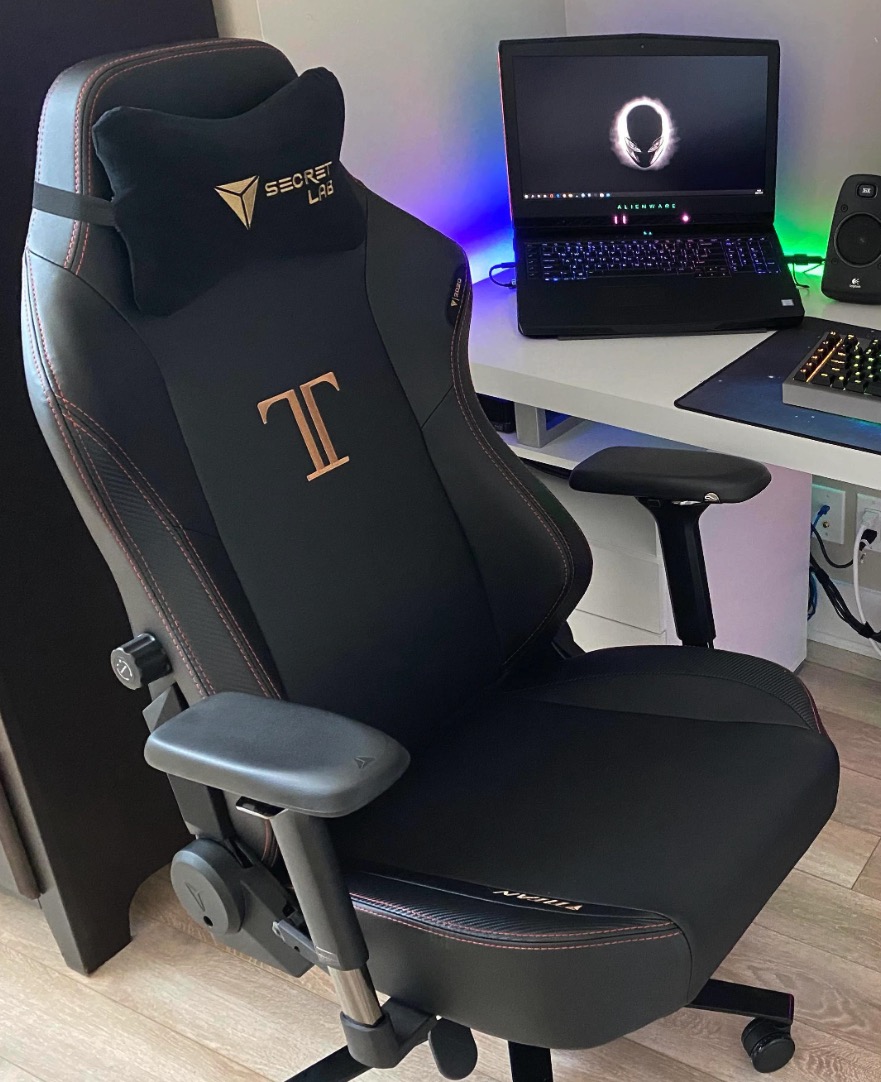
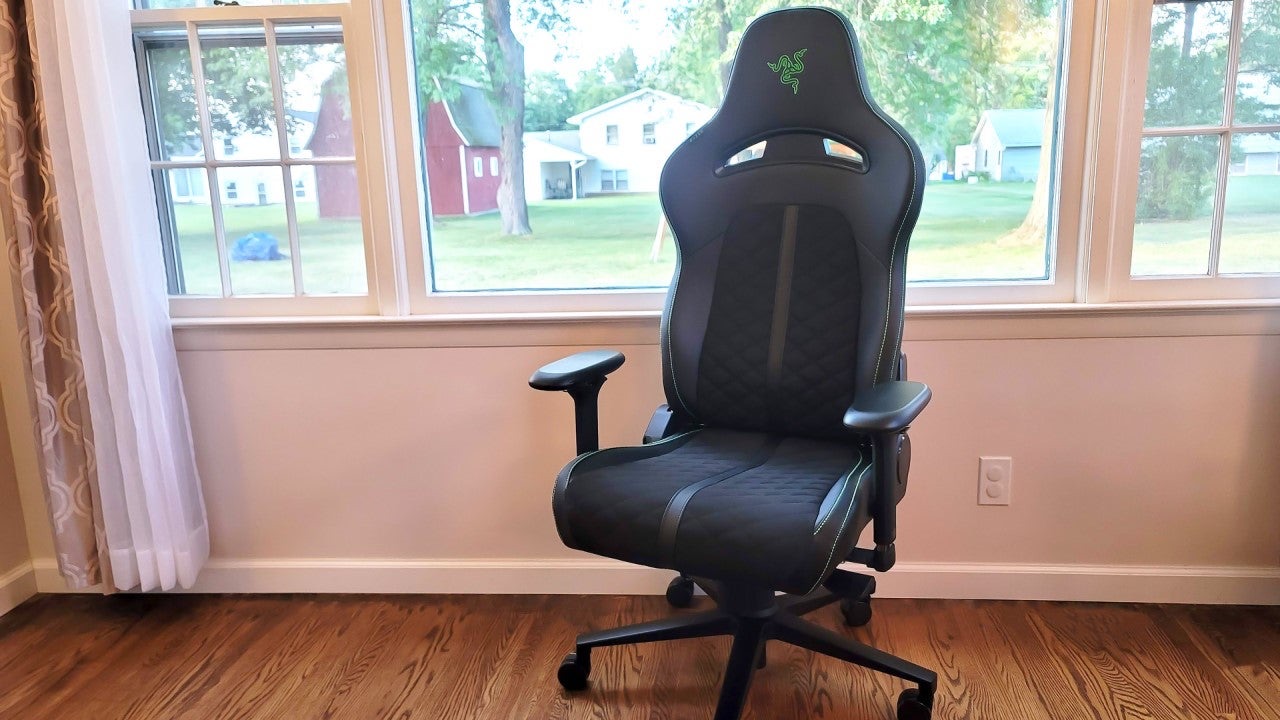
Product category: items_chair
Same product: no